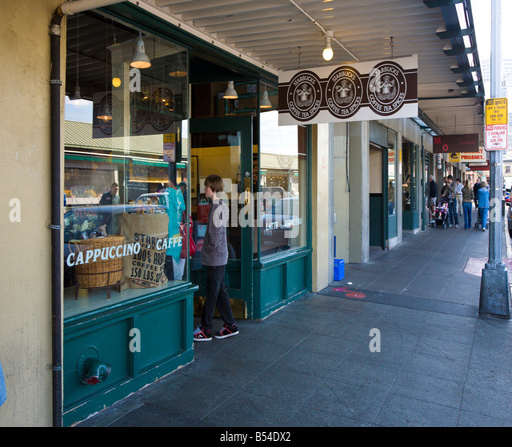
exterior of the first original coffee shop